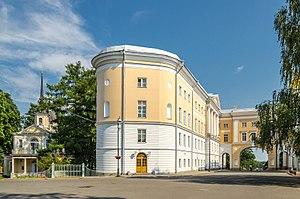
Le batiment du Lycée impérial de Tsarskoïe Selo dans la ville de Pouchkine, à Saint-Pétersbourg, en Russie. Italiano: Il cortile del Liceo imperiale di Carskoe Selo, nelle vicinanze di San Pietroburgo, Russia. Русский: Здание Царскосельского лицея, Санкт-Петербург